Ted Kennedy

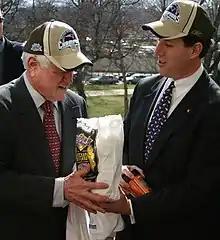
Kennedy and Pennsylvania Senator Rick Santorum after Super Bowl XXXIX in 2005, where the Patriots defeated the Eagles. Here Santorum wears a Patriots hat and presents Kennedy a bag of Philly cheesesteaks as part of a wager

After again considering a candidacy for the 1988 presidential election, in December 1985 Kennedy publicly declined to run. This decision was influenced by his personal difficulties, family concerns, and contentment with remaining in the Senate. He added: "I know this decision means I may never be president. But the pursuit of the presidency is not my life. Public service is." Kennedy used his legislative skills to achieve passage of the COBRA Act, which extended employer-based health benefits after leaving a job. Following the 1986 congressional elections, the Democrats regained control of the Senate, and Kennedy became chair of the Labor and Public Welfare Committee. Kennedy had become what colleague and future President Joe Biden termed "the best strategist in the Senate". Kennedy continued his close working relationship with ranking Republican Senator Orrin Hatch, and they were close allies on many health-related measures.